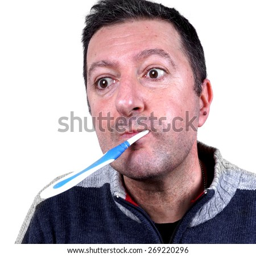
studio shot of a man washing his teeth